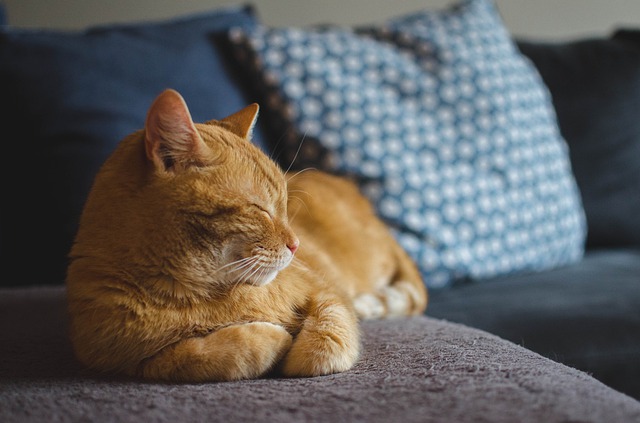
Label: cat